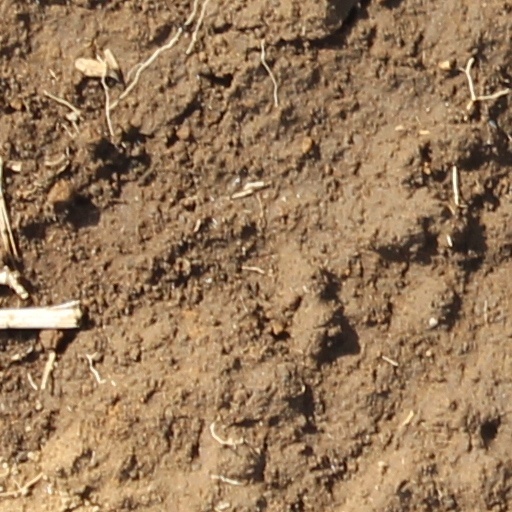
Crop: wheat